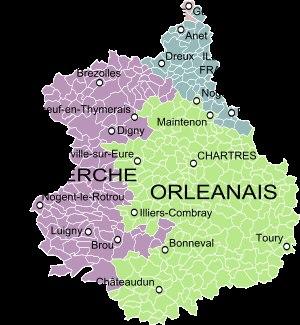
Le département d'Eure-et-Loir est un département français dont la préfecture, Chartres, est située à 90 km à l'ouest-sud-ouest de Paris. Les villes de Dreux, Châteaudun et Nogent-le-Rotrou en sont les sous-préfectures. Il fait partie de la région Centre-Val de Loire.